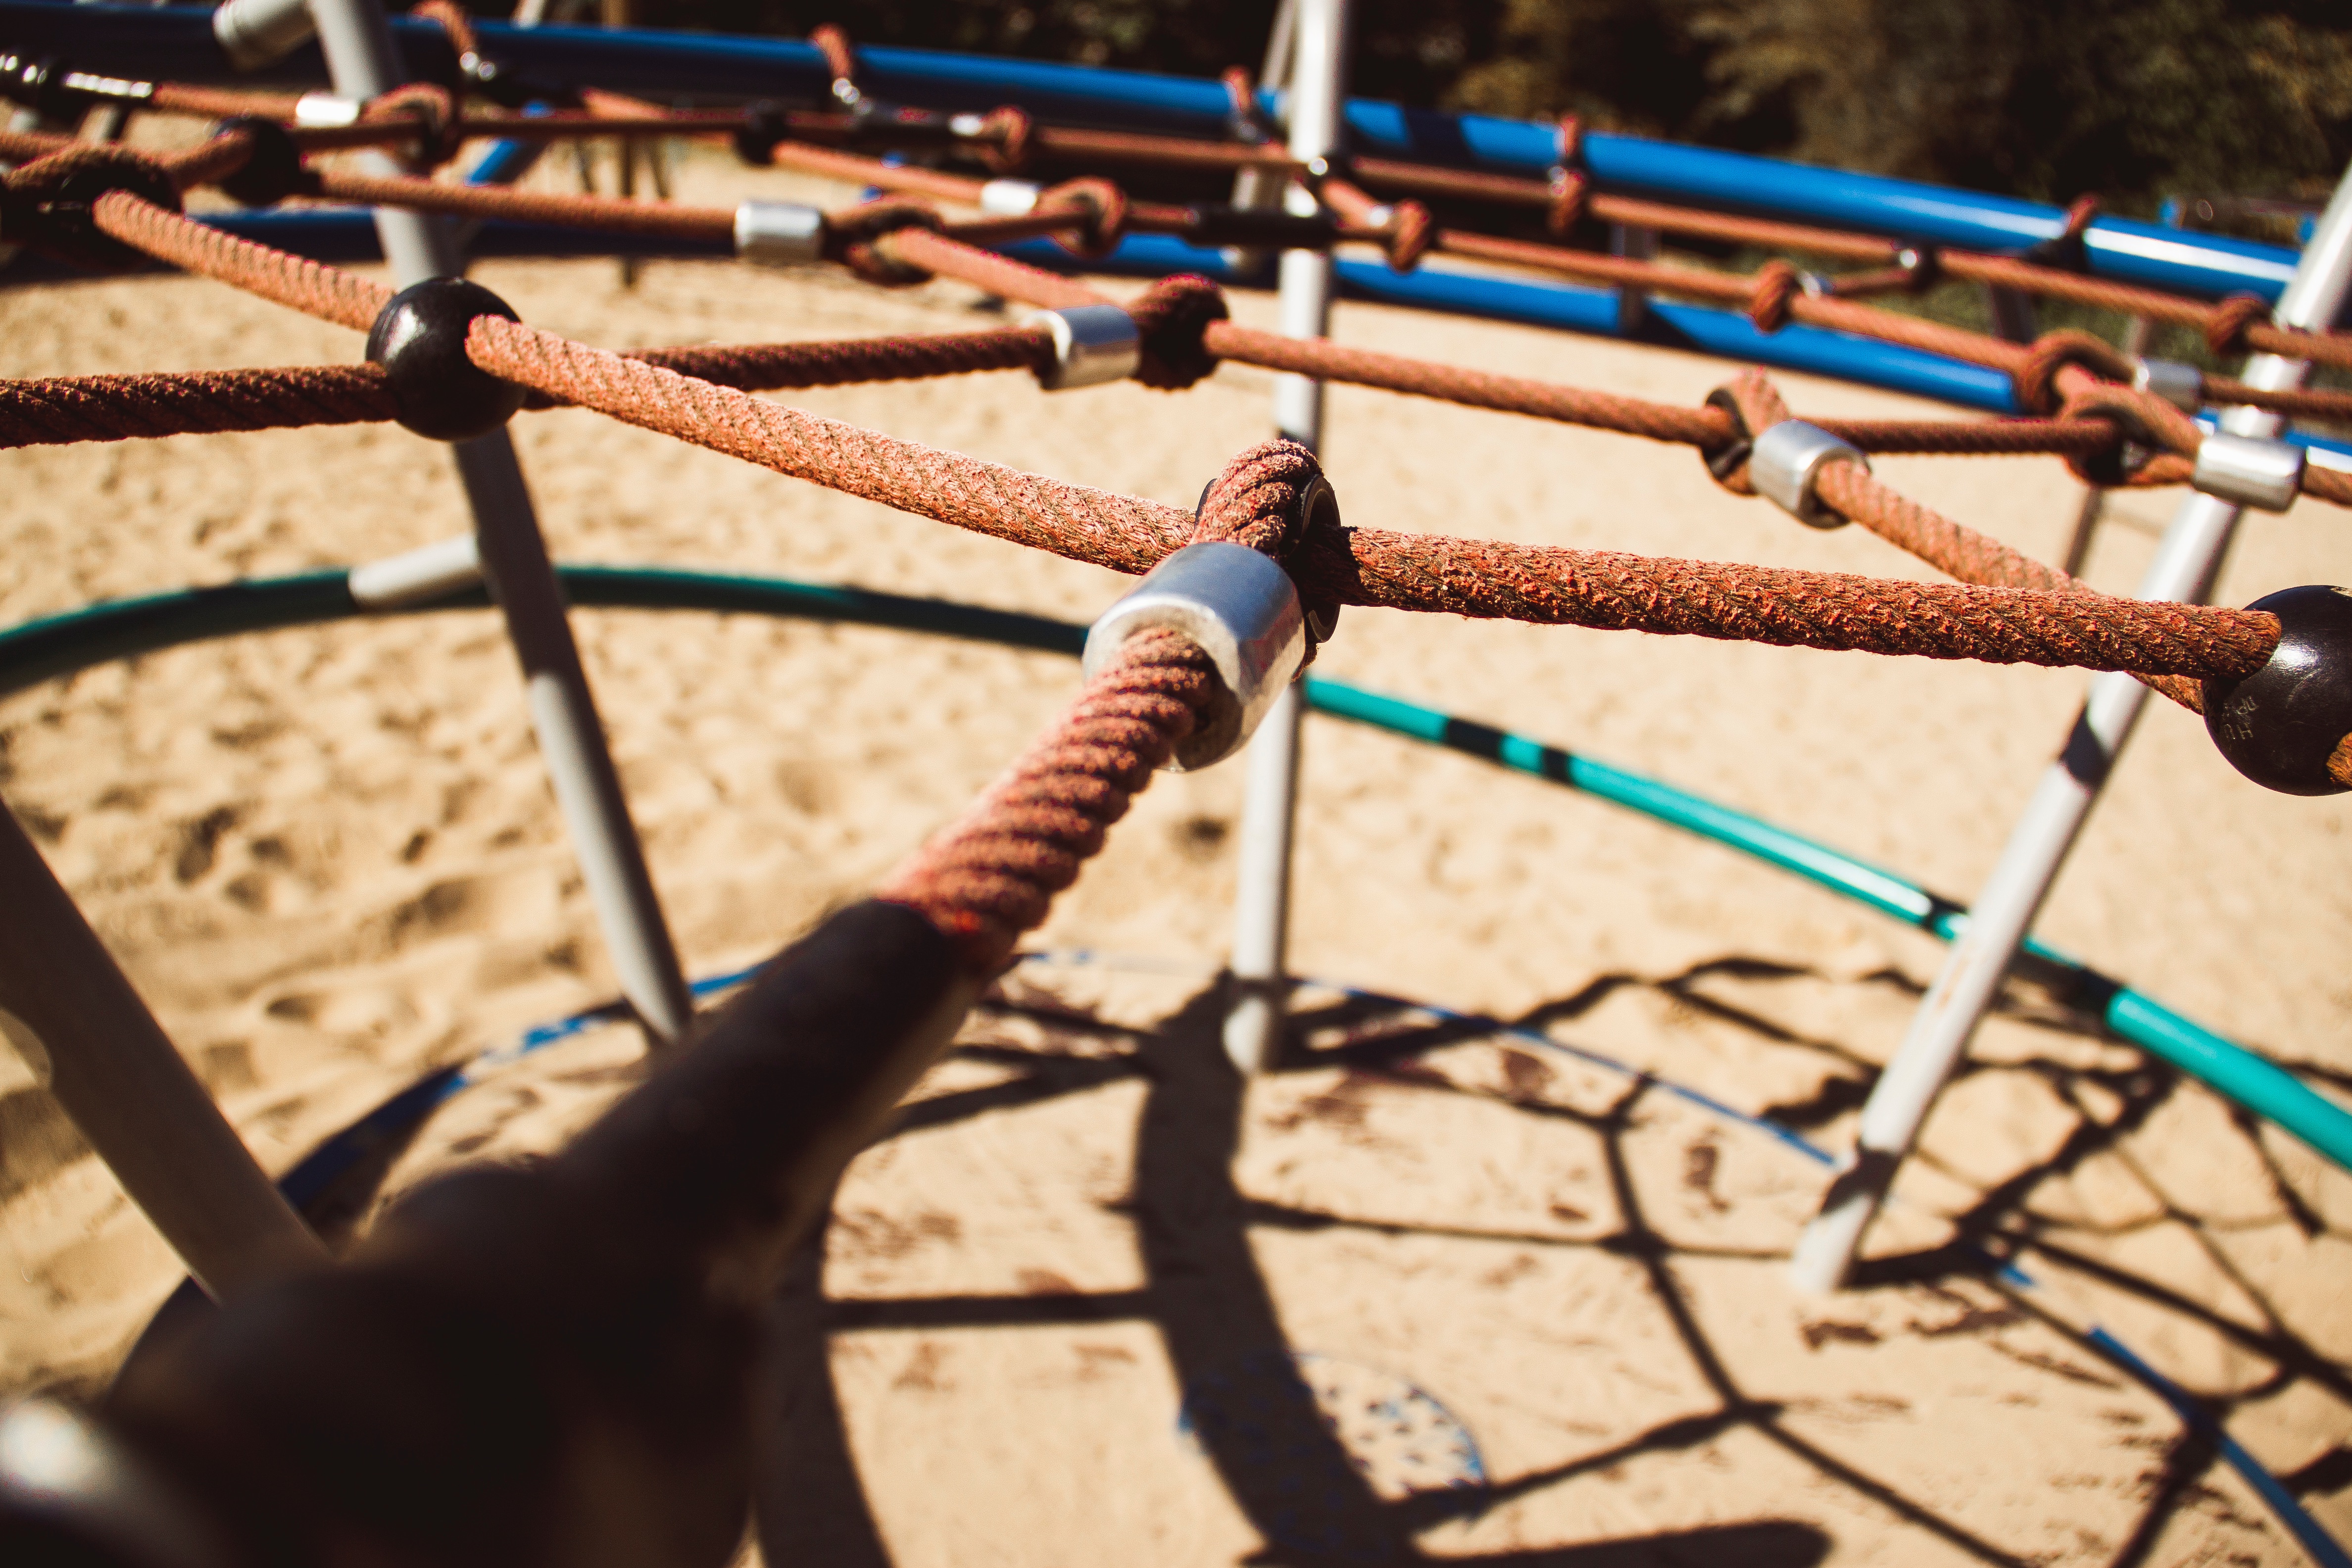
bicycle, vehicle